Rob Hayles

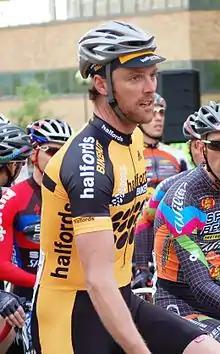
Hayles at the 2009 Tour Series in Milton Keynes

Robert John Hayles (born 21 January 1973) is an English track and road racing cyclist, who rode for Great Britain and England on the track and several professional teams on the road. Hayles competed in the team pursuit and Madison events, until his retirement in 2011. He now occasionally provides studio-based analysis of cycle races for British Eurosport.